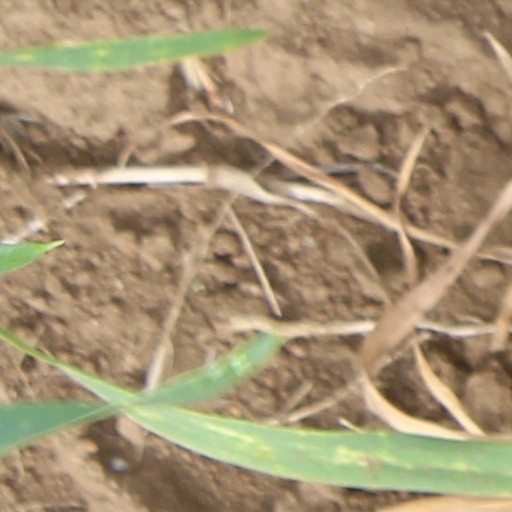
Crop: wheat